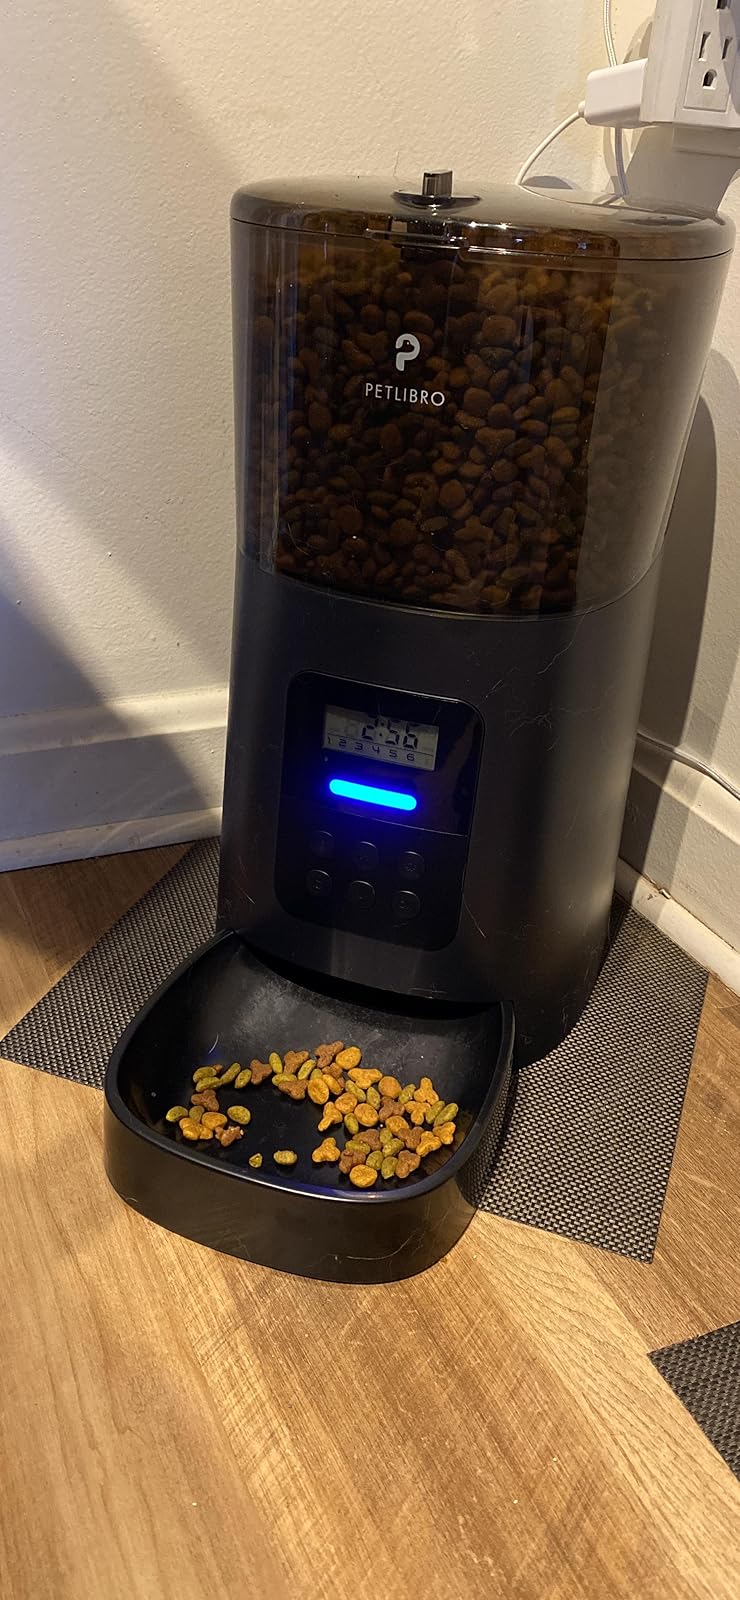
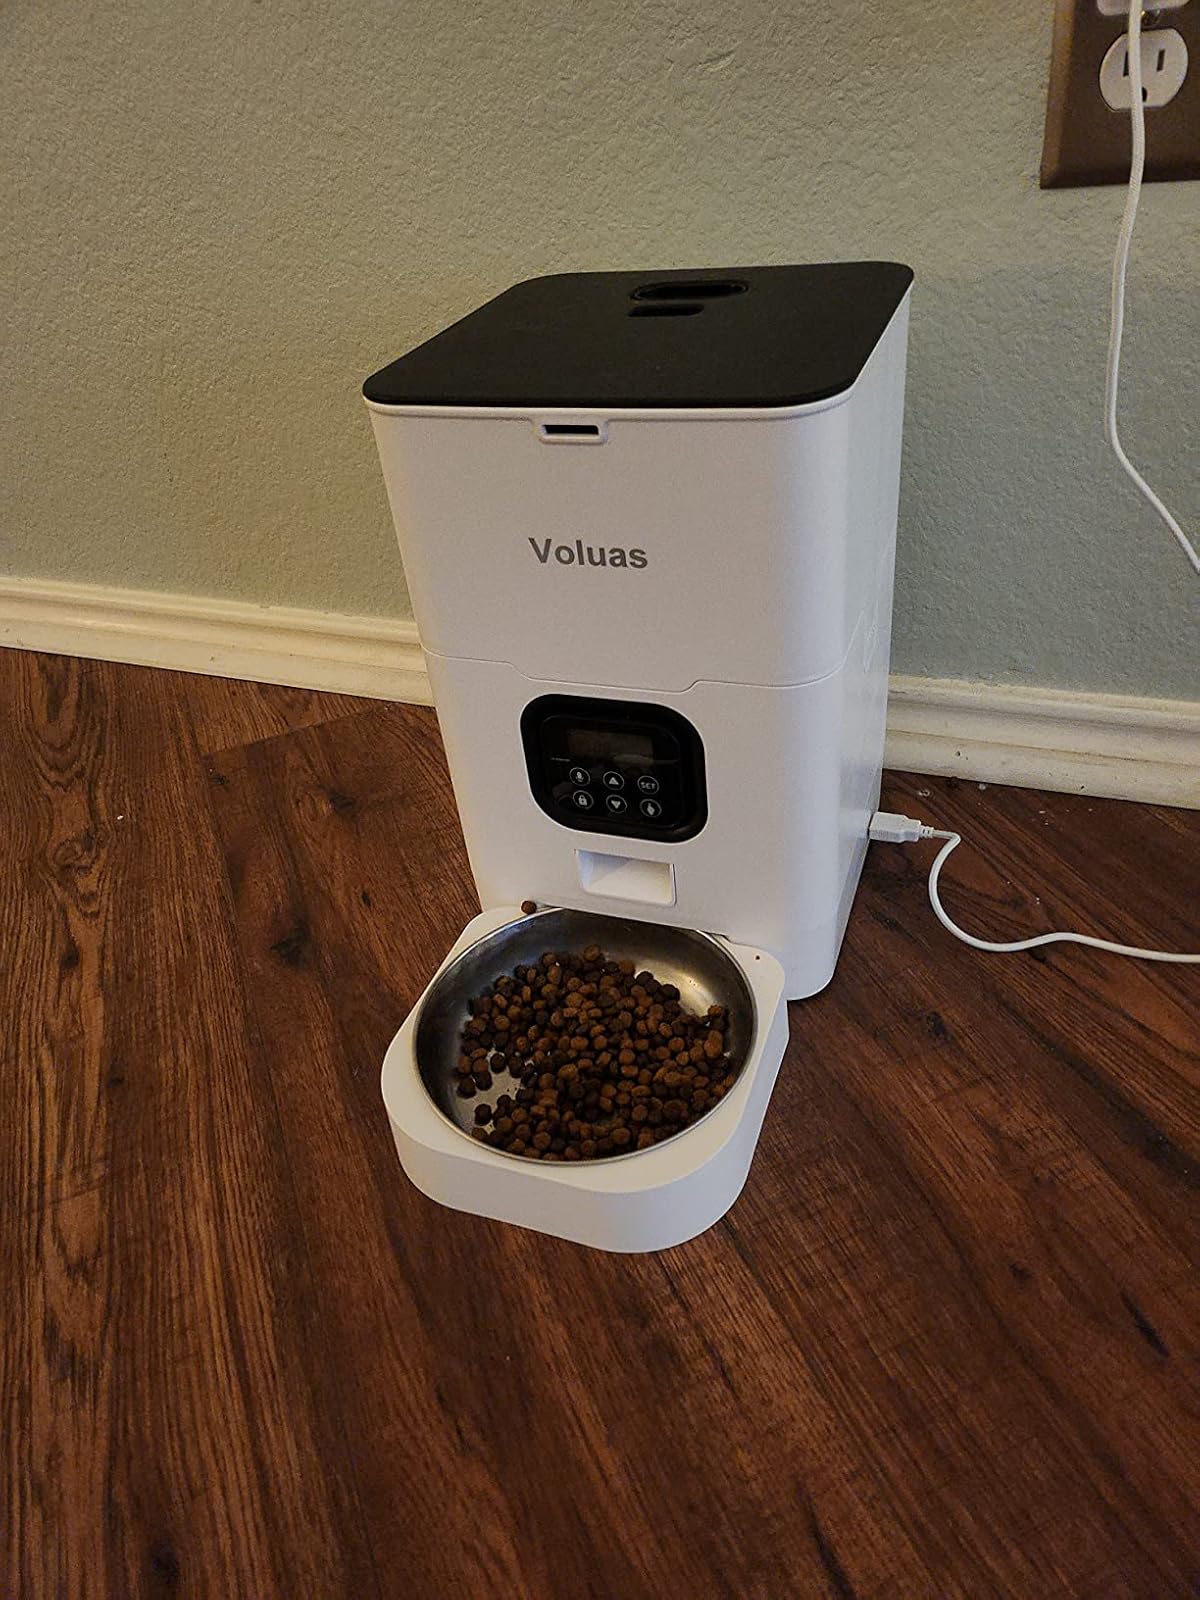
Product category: items_feeder
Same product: no